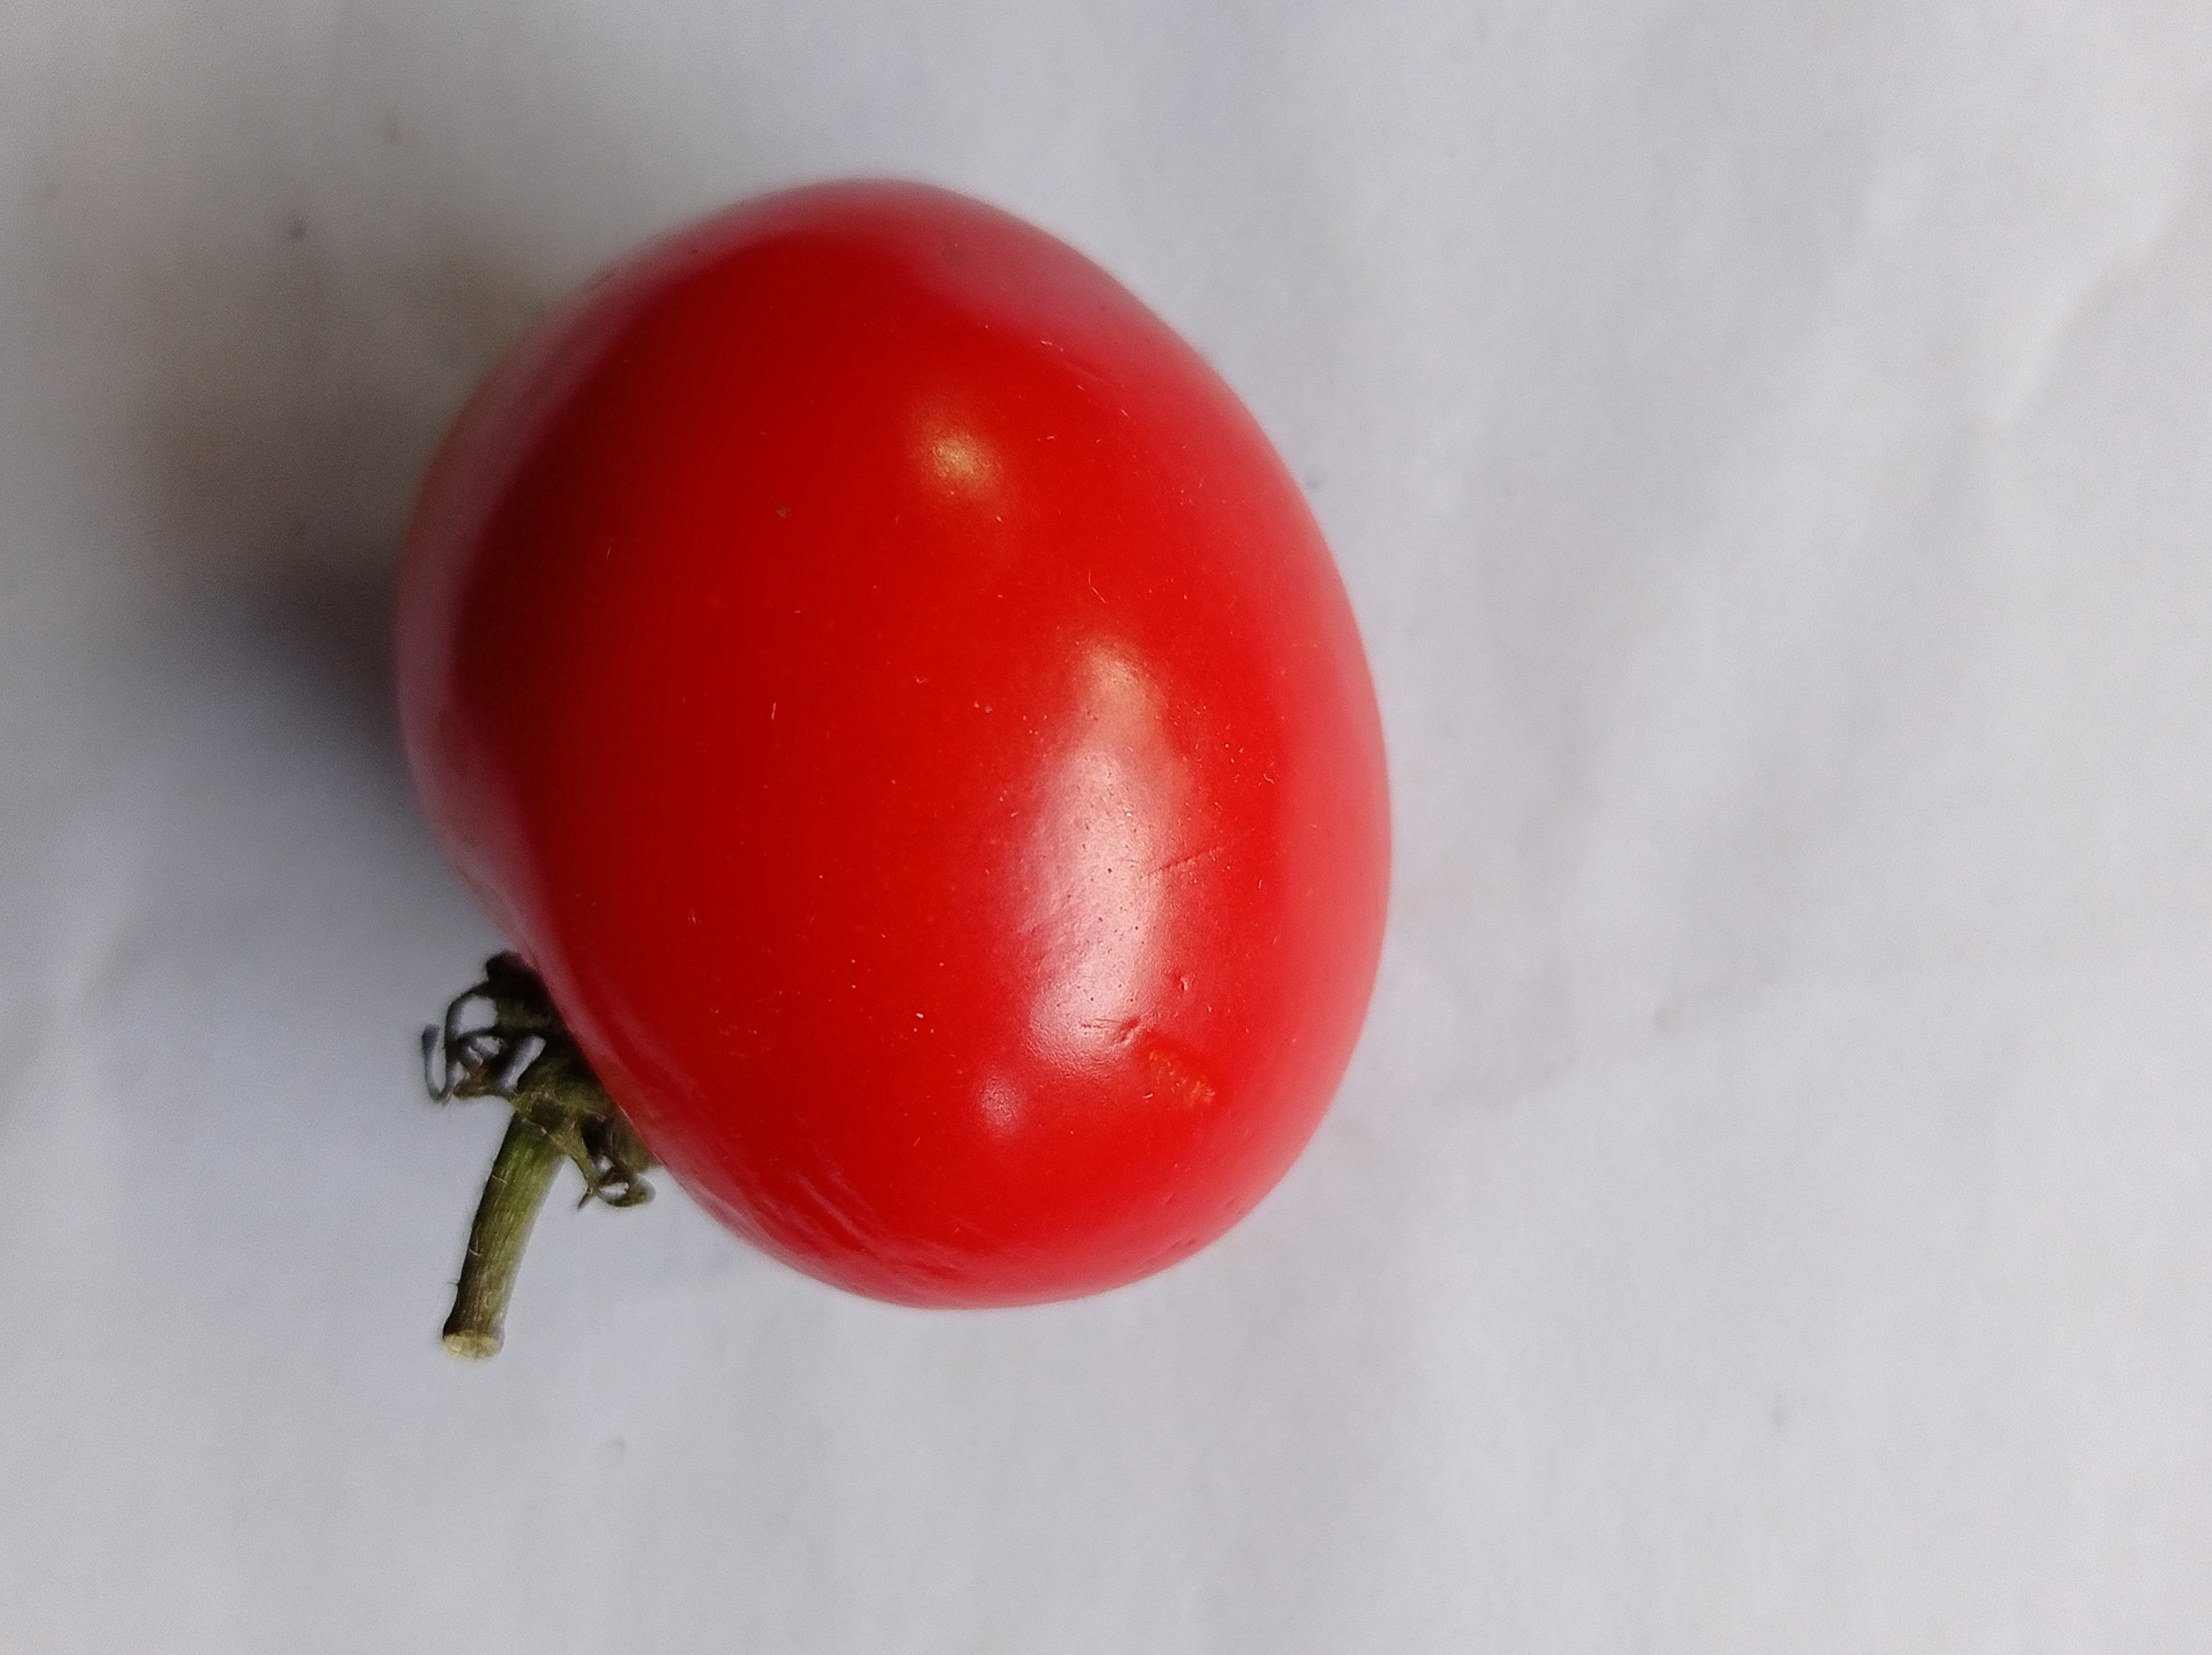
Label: Fresh